Shadow Man (2006 film)

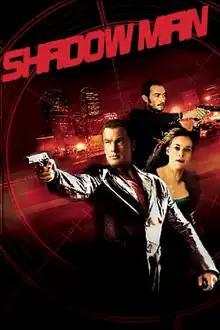
"Official movie poster"

Shadow Man is a 2006 American action thriller film directed by Michael Keusch, and also written and produced by Steven Seagal, who also starred in the film. The film co-stars Eva Pope, Imelda Staunton and Garrick Hagon. The film was released on direct-to-DVD in the United States on June 6, 2006.